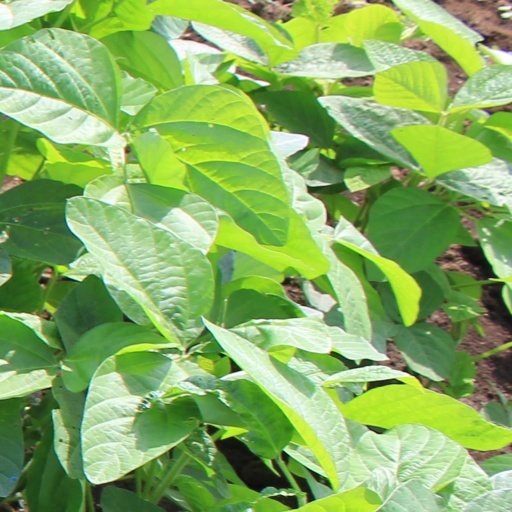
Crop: soybean